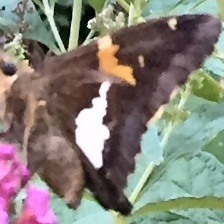
Species: SILVER SPOT SKIPPER